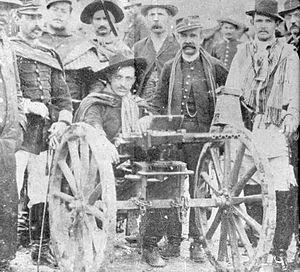
La guerre de Canudos ou campagne de Canudos est un conflit armé survenu à la fin du XIXᵉ siècle entre, d’une part, les troupes régulières de l'État de Bahia d’abord, de la république du Brésil ensuite, et d’autre part, un groupe de quelque 30 000 colons établis en communauté autonome dans un village fondé par eux dans le nord-est de Bahia près de l’ancienne ferme de Canudos, et rebaptisé Belo Monte.